You're Fired

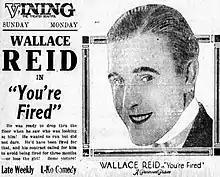
Newspaper advertisement.

You're Fired is a 1919 American silent comedy film directed by James Cruze and starring Wallace Reid. The film was produced by Famous Players–Lasky and distributed by Paramount Pictures on June 8, 1919.